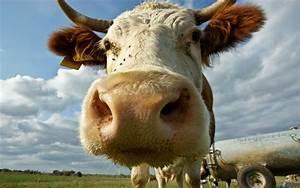
cow